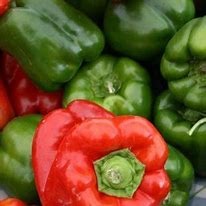
Label: capsicum